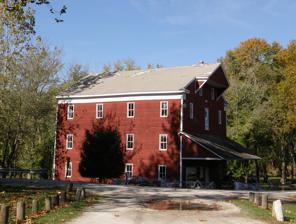
Building: Adams Mill
Country: United States of America
Year built: 1845
United States historic place Adams Mill U.S. National Register of Historic Places Adams Mill, October 1988 Show map of Carroll County, Indiana Show map of Indiana Show map of the United States Location Off County Road 50E, northeast of Cutler, Democrat Township, Carroll County, Indiana Coordinates 40°28′50″N 86°30′29″W / 40.48056°N 86.50806°W / 40.48056; -86.50806 Area 1.3 acres (0.53 ha) Built 1845 ( 1845 ) -1846 NRHP reference No. 84000278 Added to NRHP November 23, 1984 Adams Mill is a historic grist mill located at Democrat Township , Carroll County, Indiana . It was built in 1845–1846, and is a 3 + 1 ⁄ 2 -story, rectangular frame building.  It measures approximately 45 feet by 50 feet, has a gable roof, and rests on a cut stone pier foundation.  It remained in commercial operation until 1952. It is open to the public. It was listed on the National Register of Historic Places in 1984. References